Hangtown fry

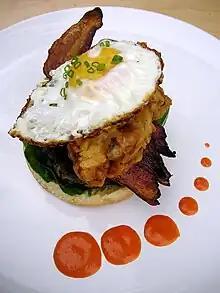
A "hangtown burger" made using a hangtown fry, a ⅓-pound chuck steak, sriracha sauce of roasted red peppers, and baby arugula

Hangtown fry is a type of omelette made famous during the California Gold Rush in the 1850s. The most common version includes bacon and oysters combined with eggs, and fried together.